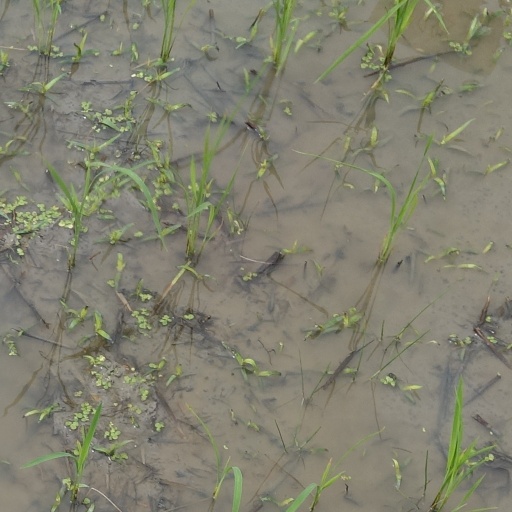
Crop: rice